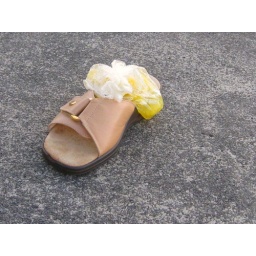
a shoe with a bag of lemons in it, of course.